Robin Halliday Macartney

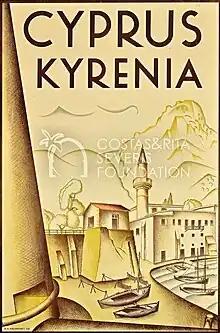
Poster of Kyrenia by R. H. Macartney, 1938

When Macartney arrived in Freetown in October 1946, he not only filled the vacant position of senior architect but also took over the duties of town planning officer. Despite the long list of buildings constructed by the PWD during Macartney's service, only three can be ascribed to him with certainty: the first terminal for the civil airport at Lungi, now Freetown International Airport (q.v.), the reconstruction of Government House, which became State House (q.v.), the official residence of the President of Sierra Leone, and a block of flats for the Government Rest House.